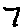
Label: 7